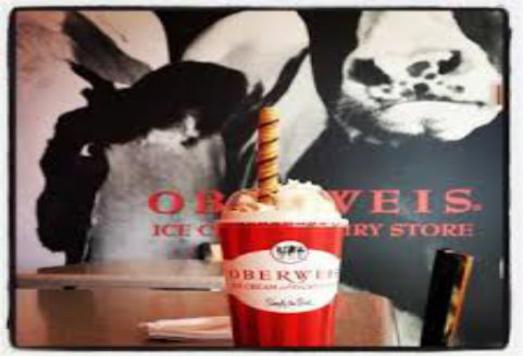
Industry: Food